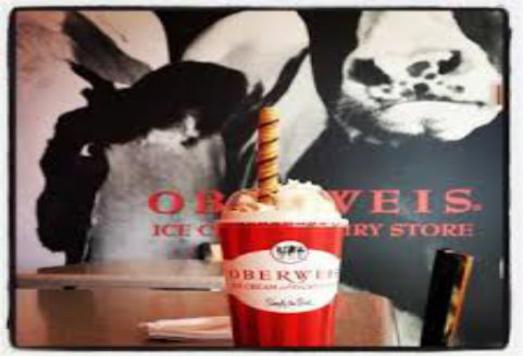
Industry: Food